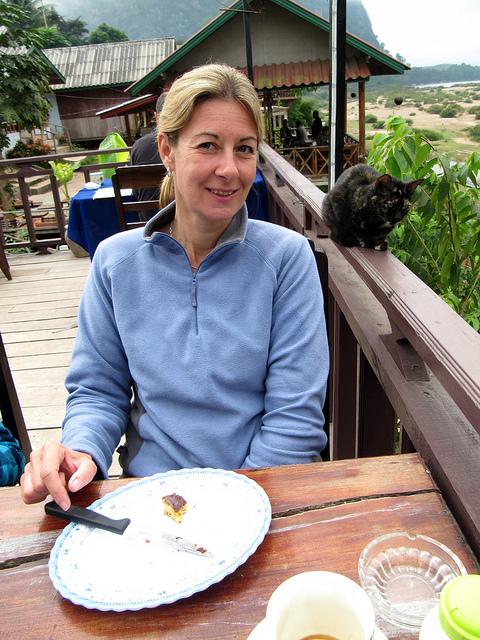
A woman on a deck having just finished eating